Lisa Lutoff-Perlo

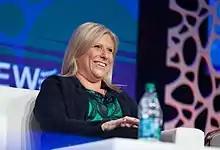
Lutoff-Perlo at CruiseWorld in 2015

Lutoff-Perlo began her career in the travel industry after seeing a help wanted ad for a travel advisor at Crimson Travel. While with Crimson Travel, she was in constant communication with Royal Caribbean International and learned that there was an open position as a Miami sales manager. In 1985, she was hired as a district sales manager for Royal Caribbean and moved to Miami.